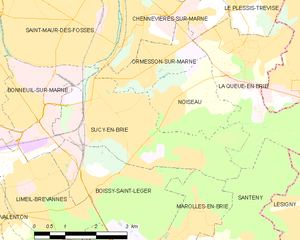
Carte des communes françaises Sucy-en-Brie